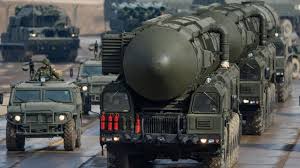
Label: Air Defense